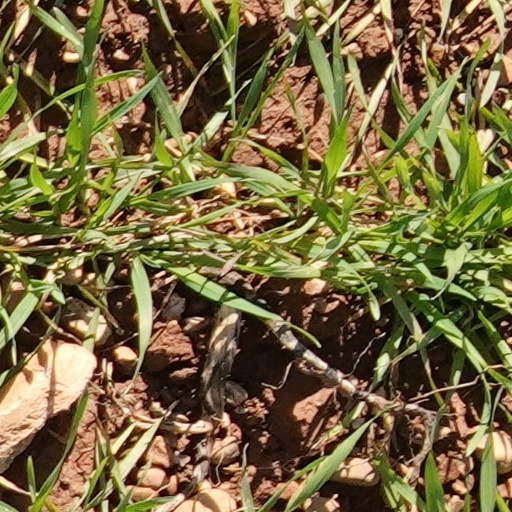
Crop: wheat